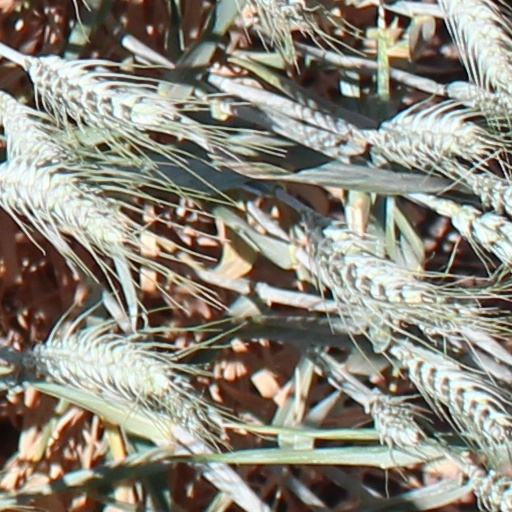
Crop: wheat